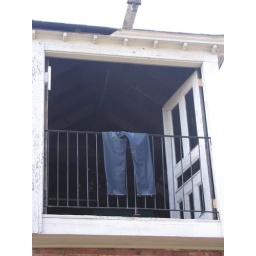
Providence pants in one of the coolest houses around Benefit St.